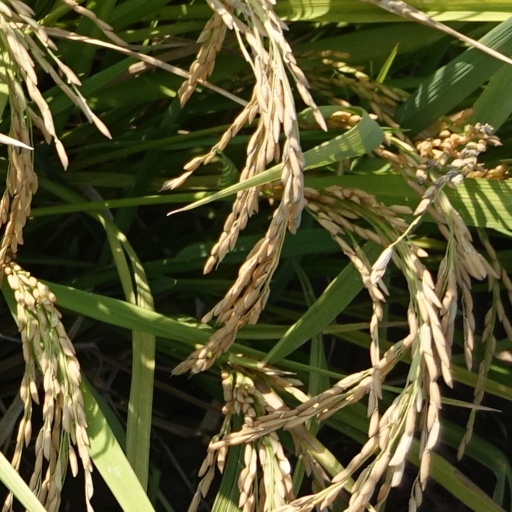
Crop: rice